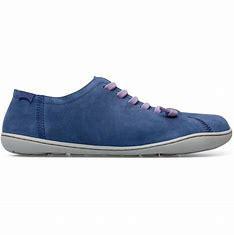
Brand: Camper
Model: PEU